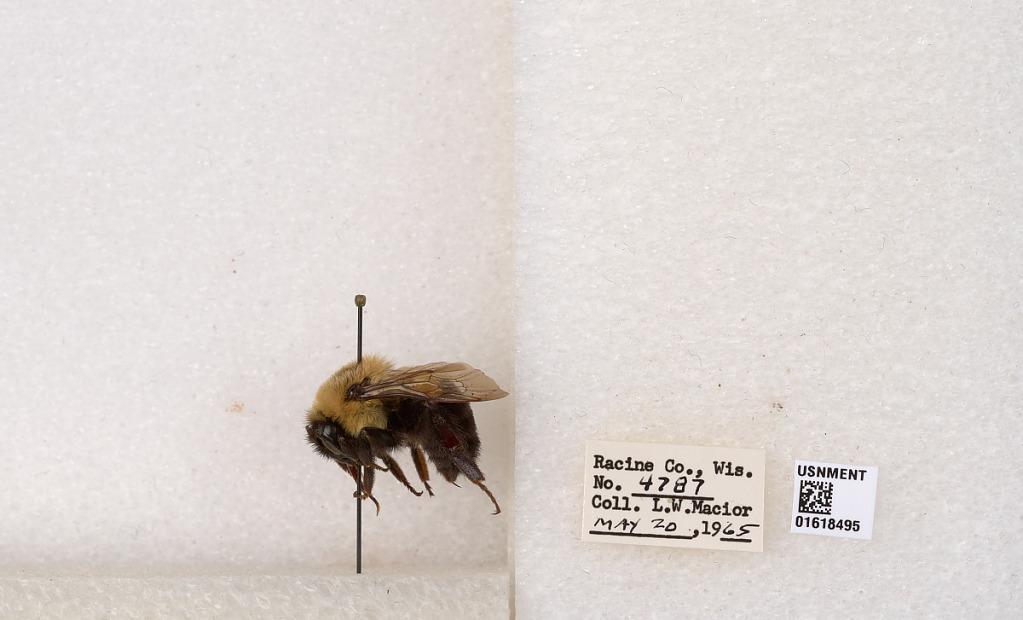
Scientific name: Bombus impatiens Cresson
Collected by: L. Macior
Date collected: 1965-5-20
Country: United States
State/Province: Wisconsin
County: Racine
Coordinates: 42.7299, -87.8123